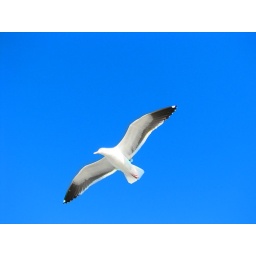
This is a Venice Beach seagull flying over clear blue california skies.